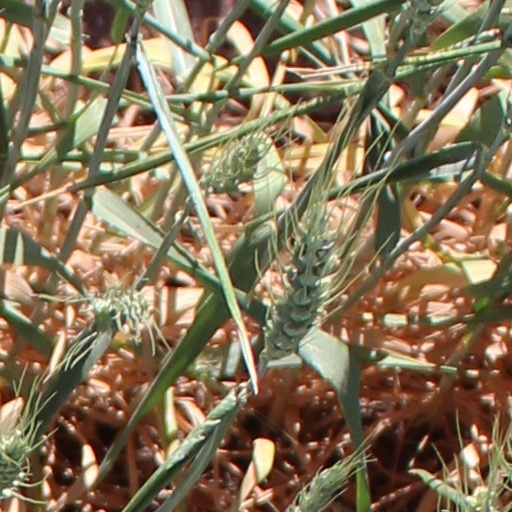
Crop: wheat